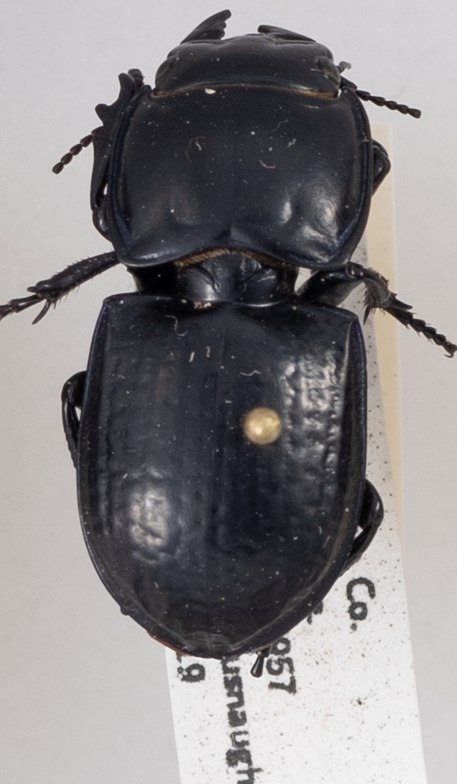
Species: Pasimachus sublaevis
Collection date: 2018-06-19
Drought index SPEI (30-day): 0.9
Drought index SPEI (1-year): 0.54
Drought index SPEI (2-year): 0.03